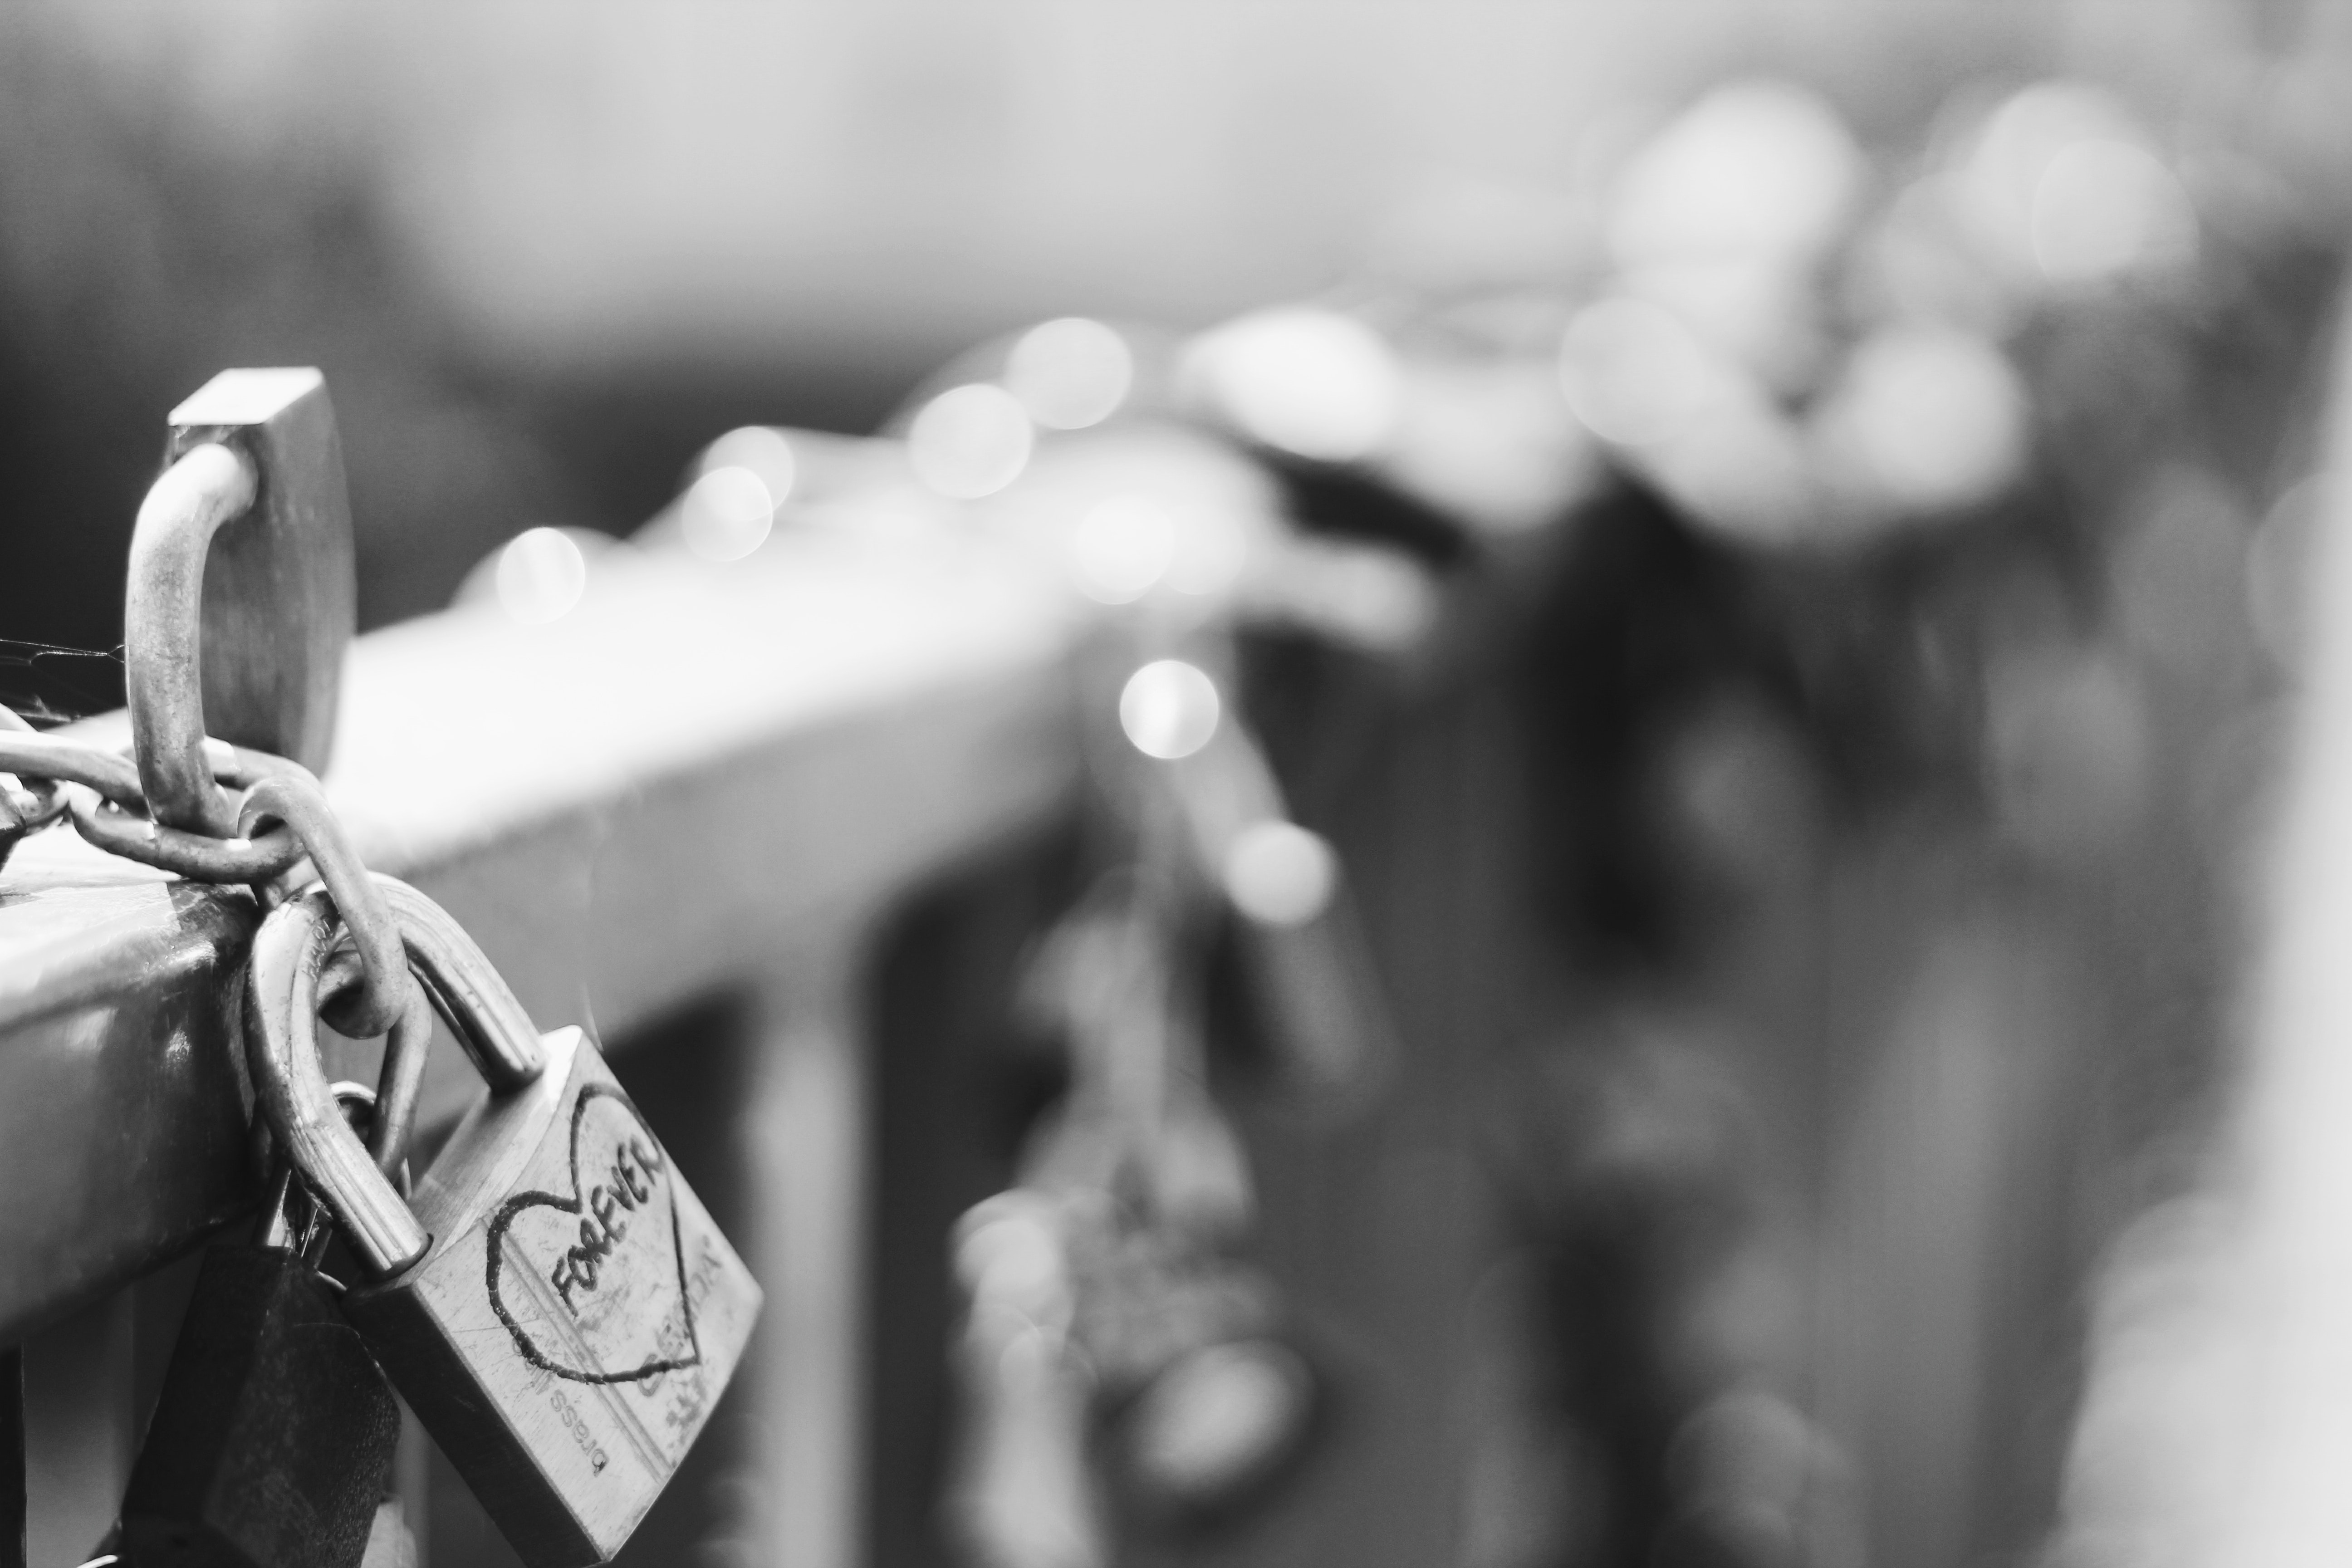
white, black, black and white, photograph, monochrome photography, monochrome, padlock, lock, photography, still life photography, close up, stock photography, chain, plant, style, shoe, plant stem, metal, hardware accessory